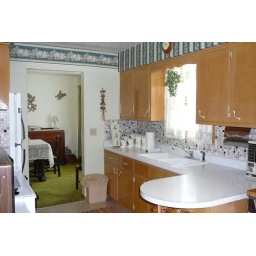
This is the kitchen before we changed the countertops, put in a new sink and faucet, stripped wallpaper, painted, and put in a dishwasher.